Elizabeth Berkley

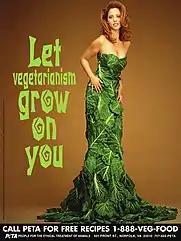

Berkley is married to former actor, artist and fashion designer Greg Lauren, nephew of Ralph Lauren and son of Jerry Lauren, at the time executive vice president of men's design at Polo Ralph Lauren. The couple met in 2000 during a dance class and were introduced by a mutual friend. They were engaged in 2002 and were married on November 1, 2003, at the Esperanza Hotel in Cabo San Lucas. Berkley's dress, a silk sheath with pearled spaghetti straps, was the first wedding gown designed by Ralph Lauren.